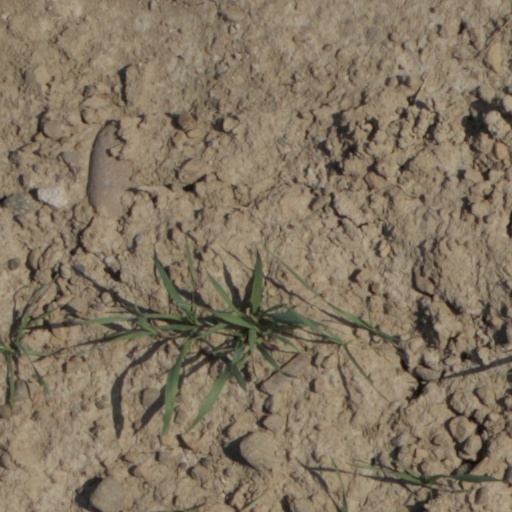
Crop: wheat